W.S. McClintock House

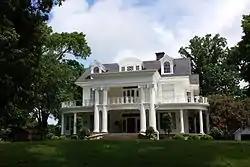

The W.S. McClintock House is a historic house at 83 West Main Street in Marianna, Arkansas. It is a grand two-story wood-frame Classical Revival building designed by Charles L. Thompson and built in 1912. The symmetrical main facade has at its center a massive two-story portico supported by groups of Ionic columns, with a dentillated cornice and a flat roof. A single-story porch extends from both sides of this portico, supported by Doric columns, and wrapping around to the sides of the house. This porch is topped by an ironwork railing.